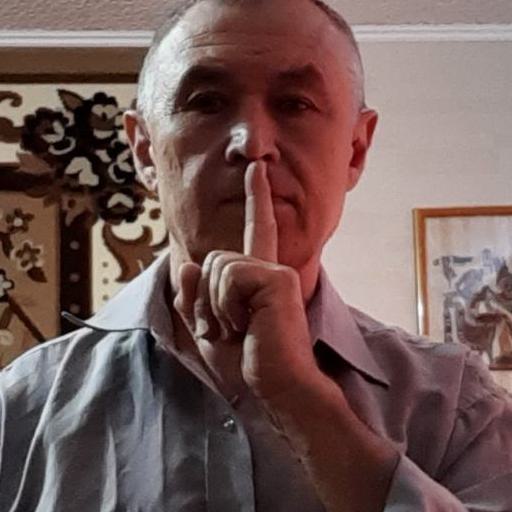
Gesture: mute